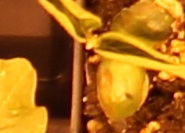
Label: Soybean